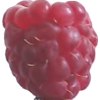
Label: raspberry